Vallée des Usines

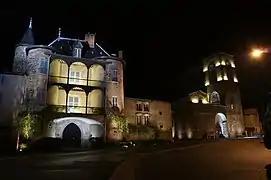
The Moutier abbey dwelling at night in 2012.

Marked hiking trails wind through the valley, allowing hikers to discover a landscape of valleys and volcanic peaks. Trout fishing is also practiced here, as this part of the Durolle valley is recognized as a street fishing site, i.e. a place where fishing is practiced in town.